Giovanni Ricciardi

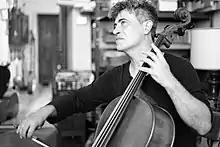
Giovanni Ricciardi

Giovanni Ricciardi (born 1968 in Genoa) is an Italian cellist.